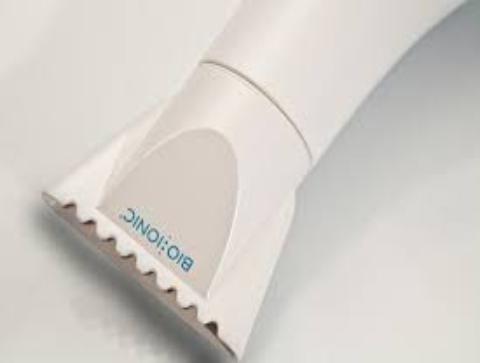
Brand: bio ionic
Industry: Necessities